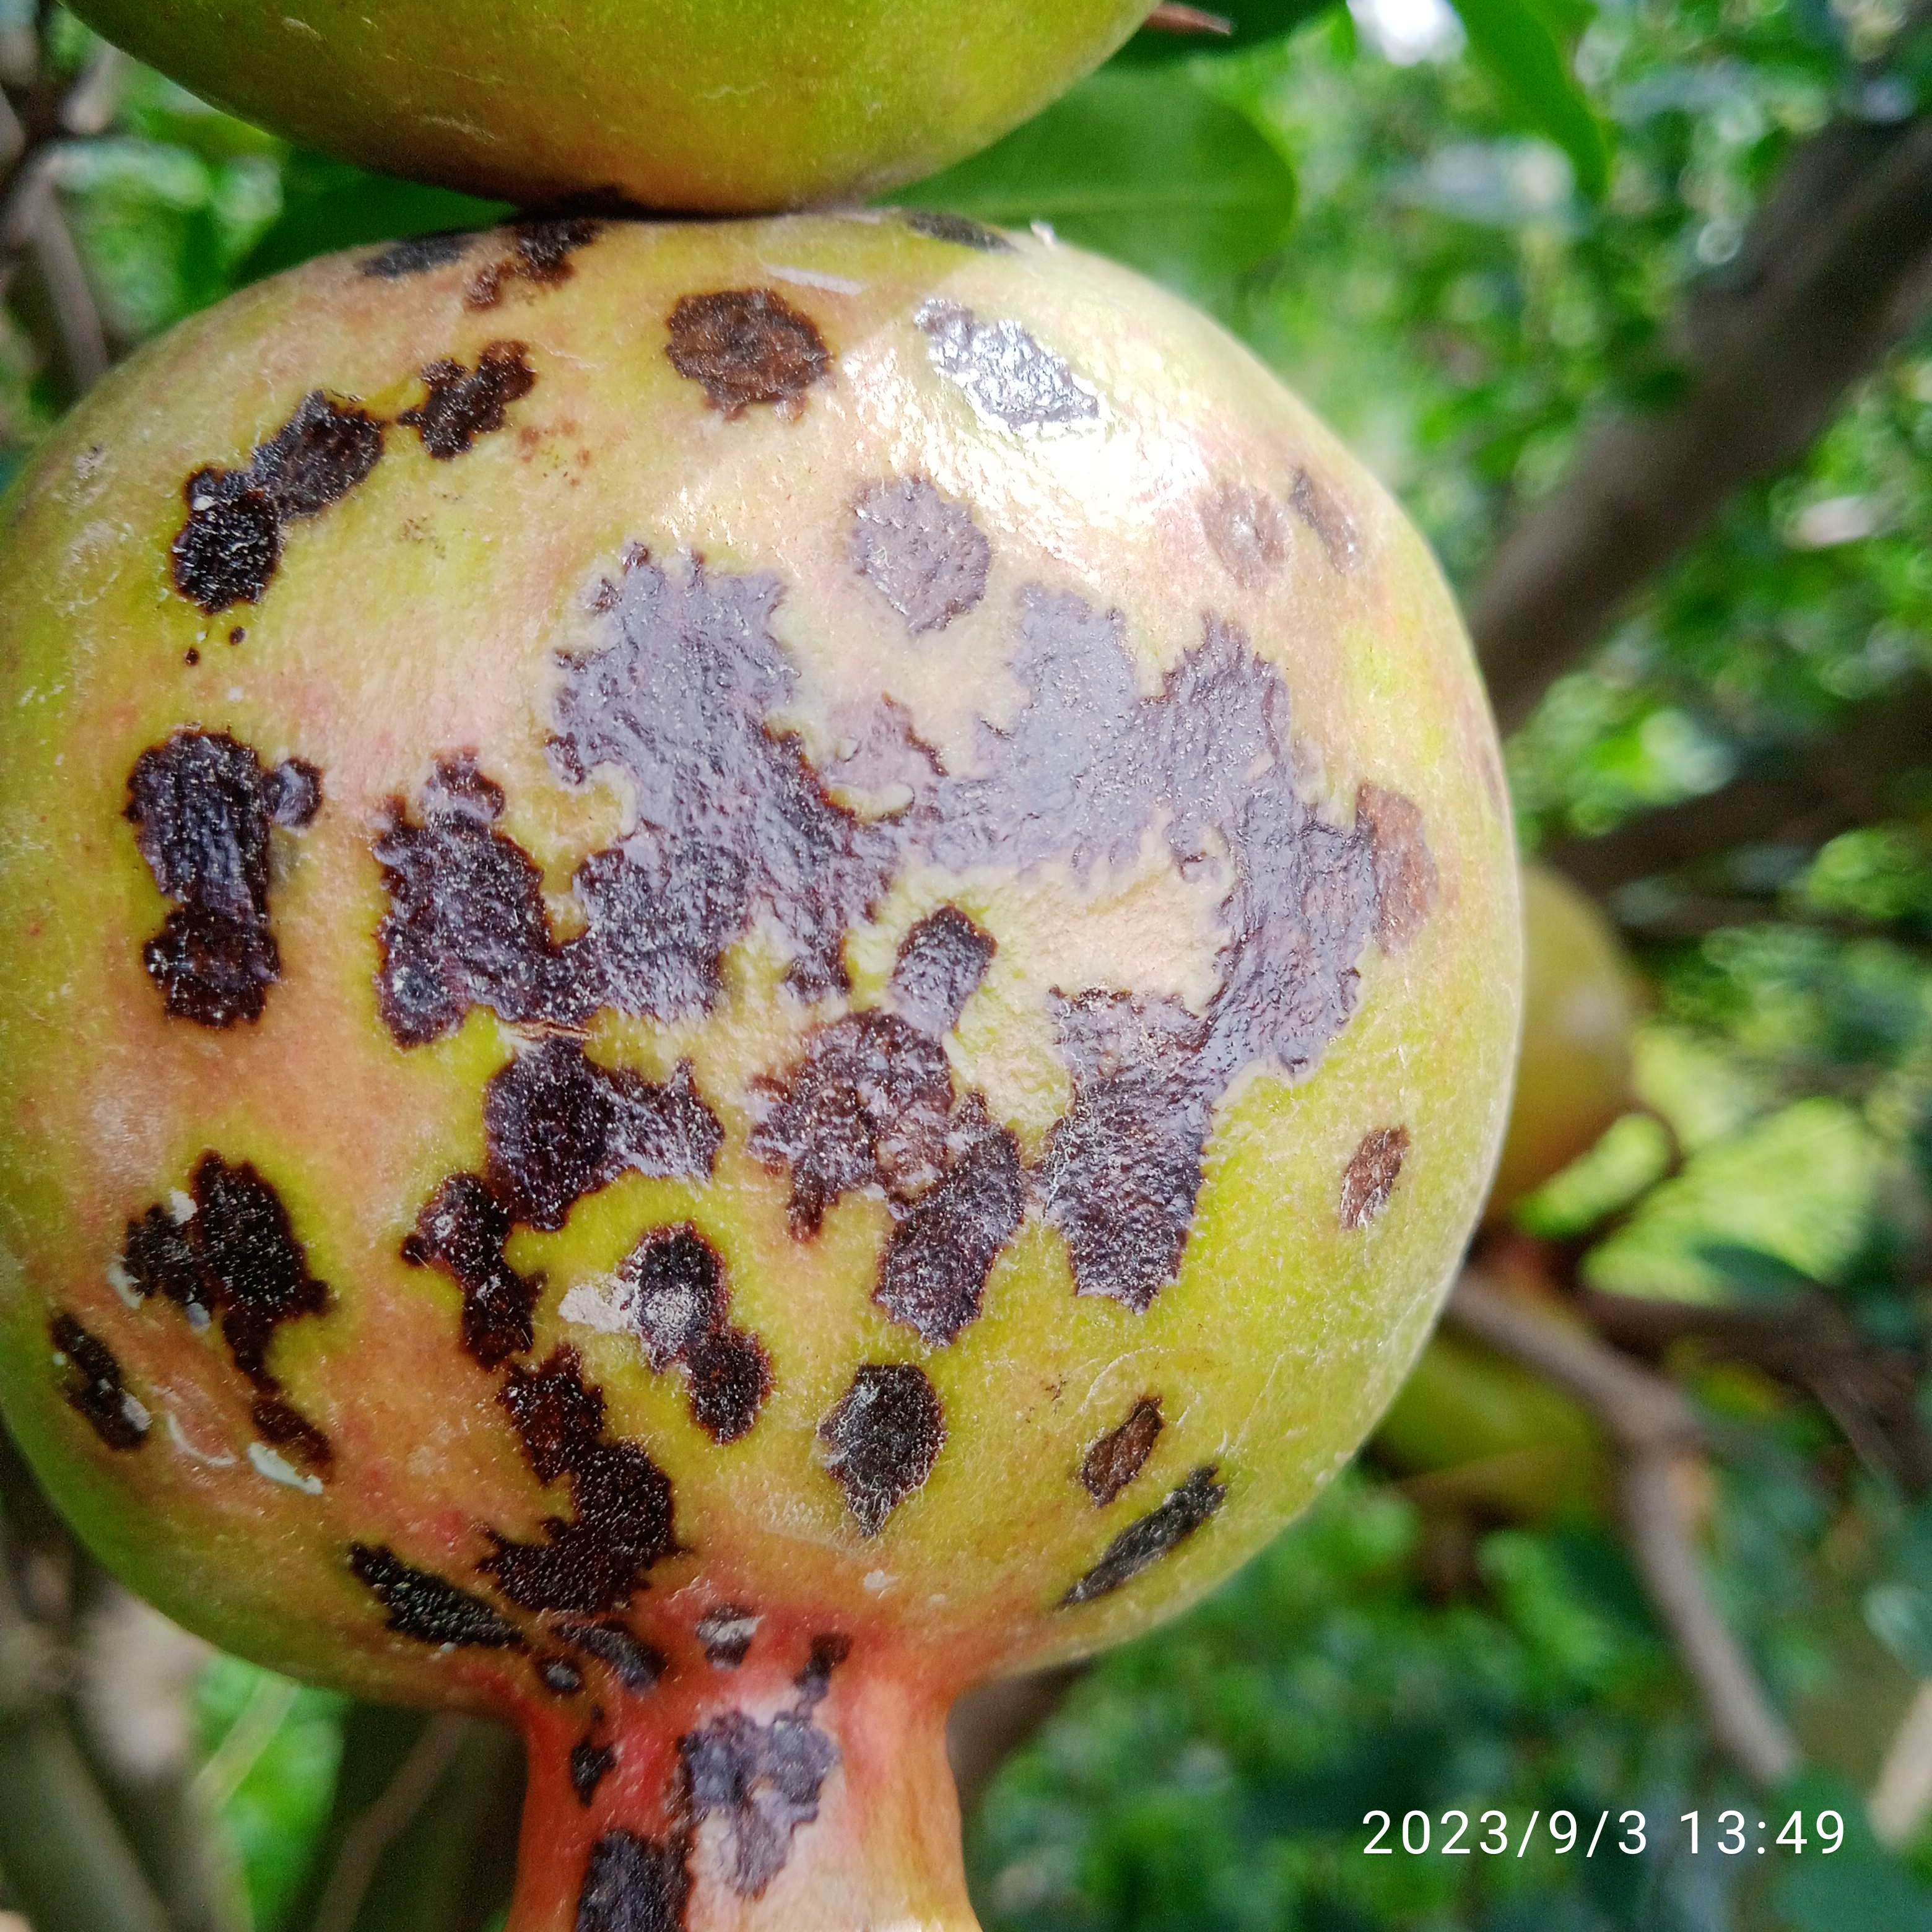
Label: Anthracnose